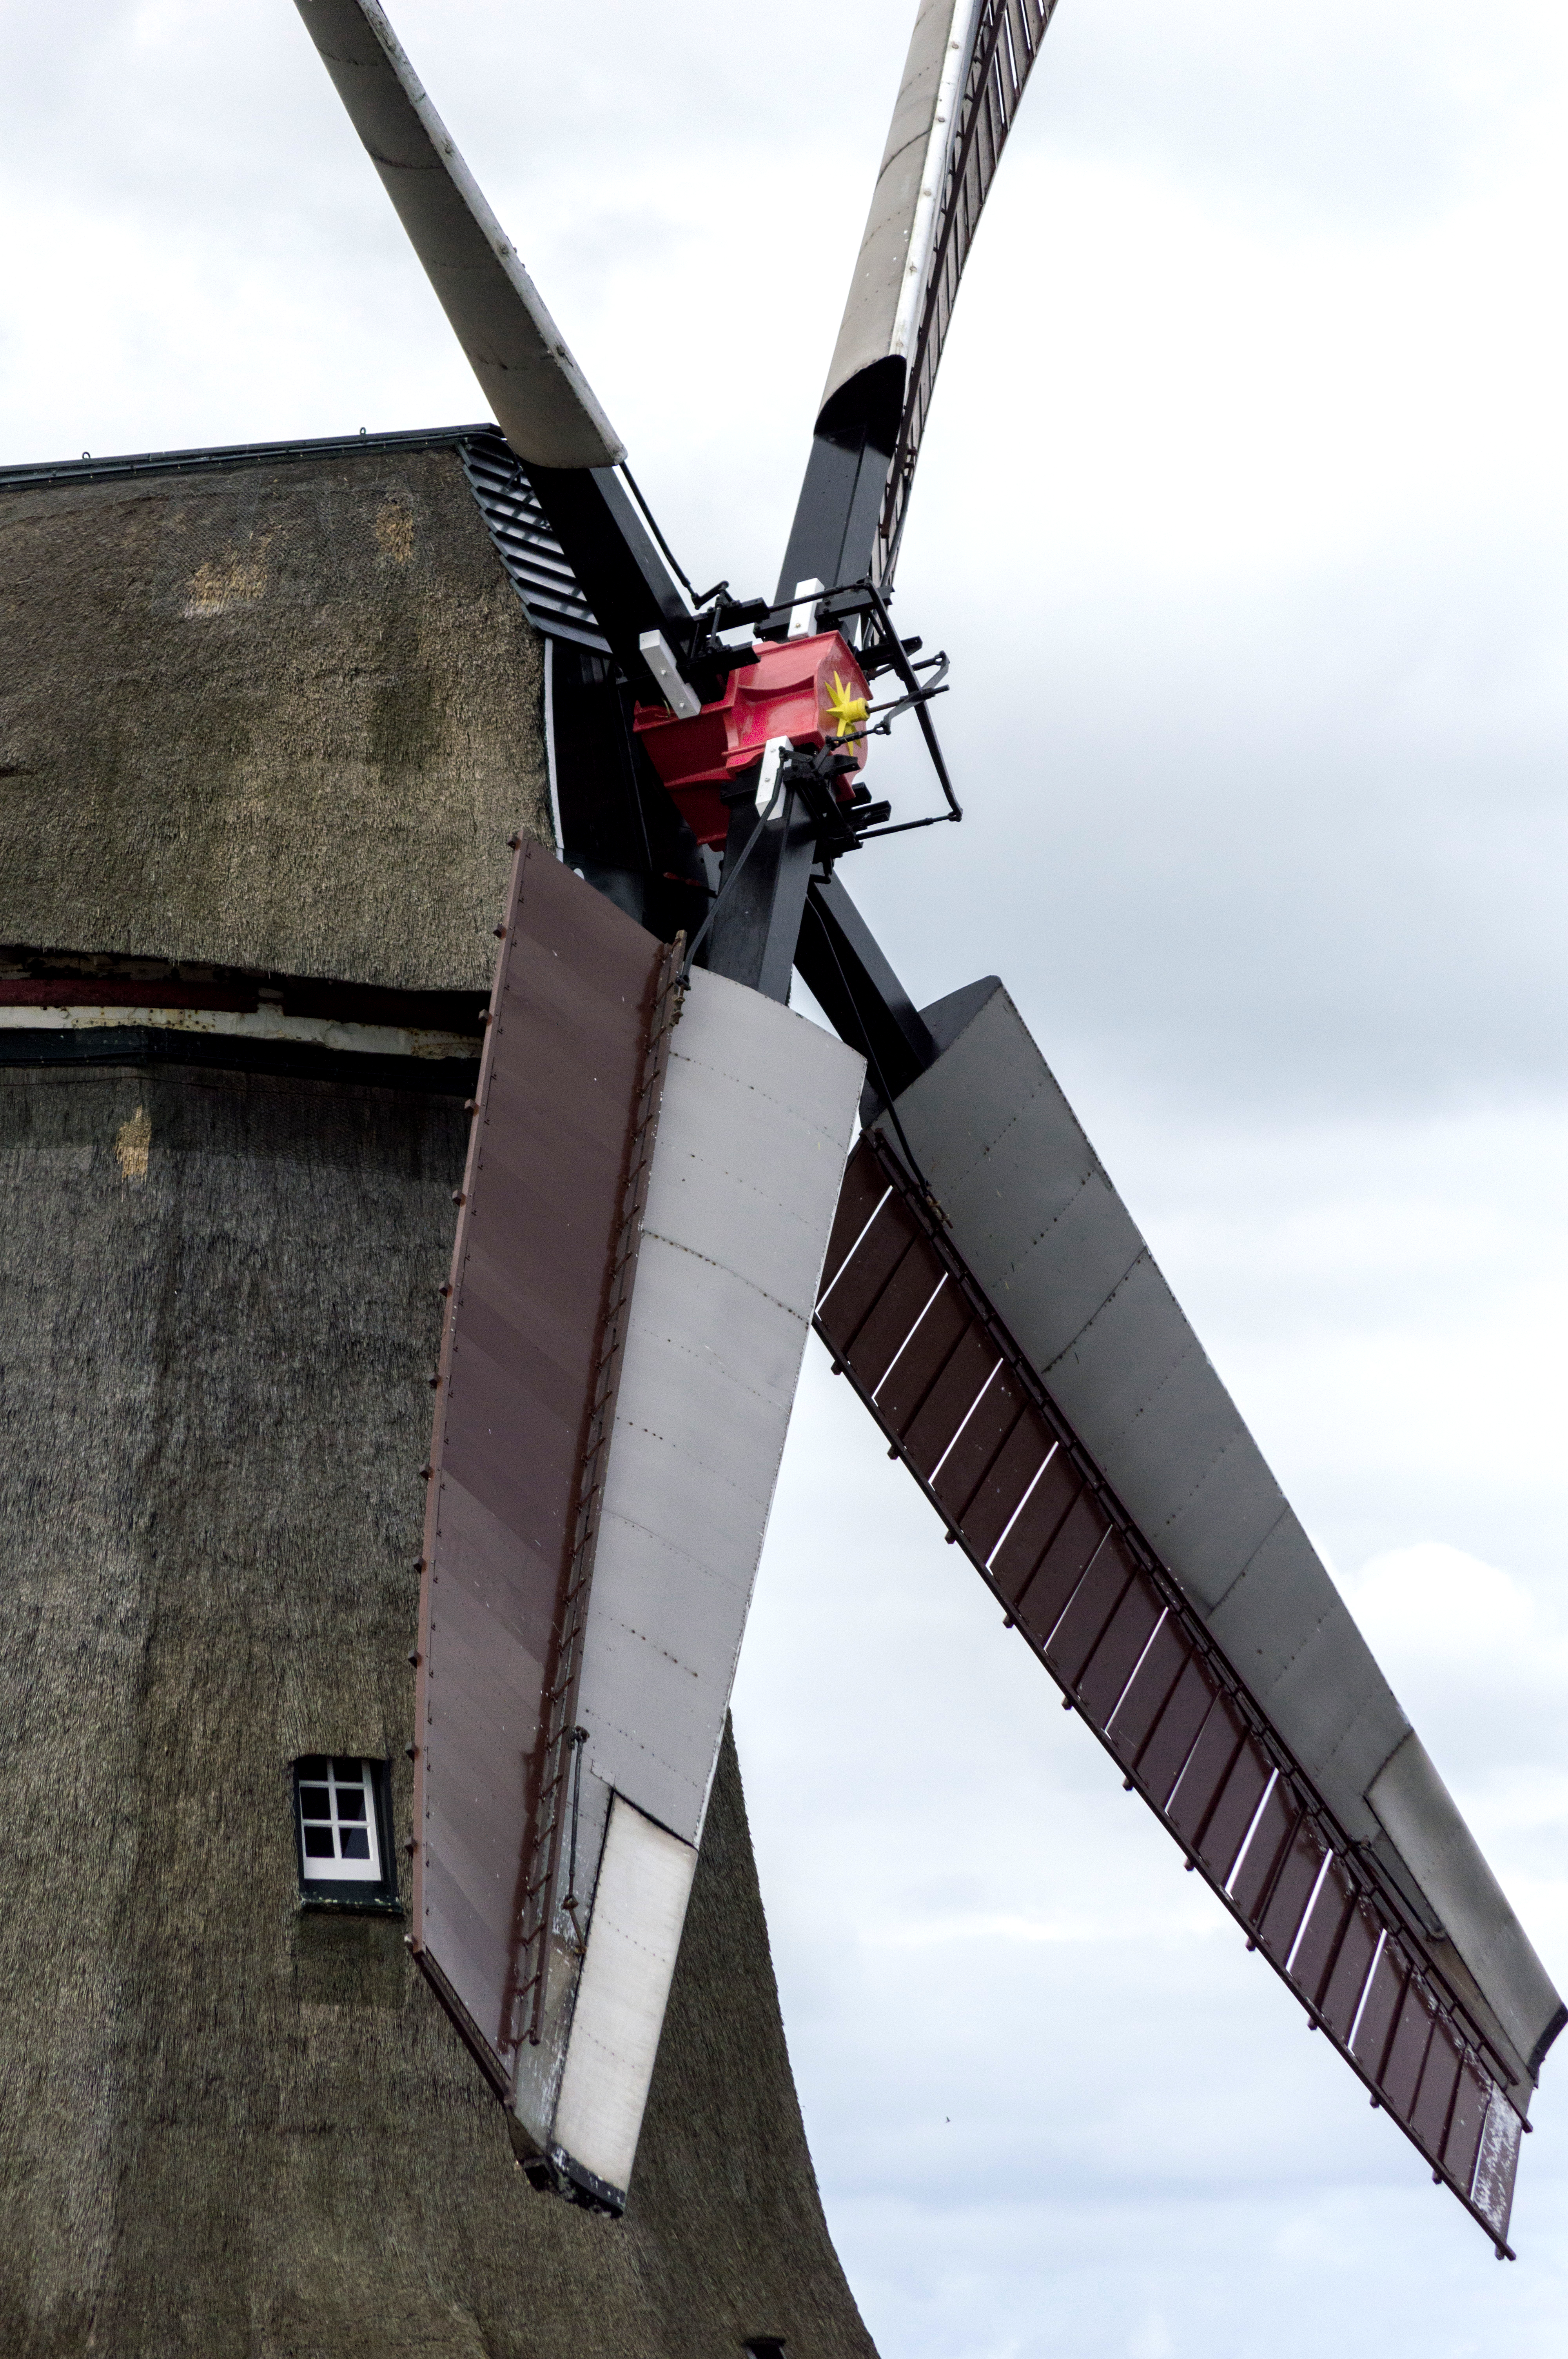
beach, sea, coast, water, outdoor, wing, sky, photography, wind, photo, airplane, aircraft, vehicle, aviation, flight, machine, nikon, holland, nederland, netherlands, mill, dutch, outdoorphotography, picture, photograph, fotos, foto, fotografie, propeller, paulvandevelde, pdvandevelde, padagudaloma, dordrecht, texel, pvdvfotografie, pdvandeveldedordrecht, nederlandsefotografie, dutchphotogaraphy, totallydutch, fotografienederland, hollandsefotografie, fotografieholland, wadden, waddeneiland, molen, wieken, oudeschild, atmosphere of earth, aircraft engine